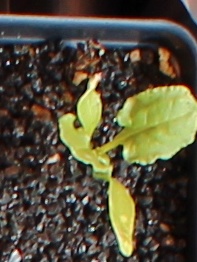
Label: Sugar beet